Toxteth Park, Glebe

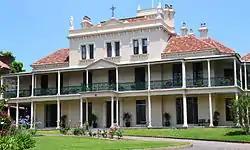
Toxteth Park, now located in St Scholastica's College

Toxteth Park is an historic house that now houses St Scholastica's College, Glebe, an inner-city suburb of Sydney, in New South Wales, Australia. The house was designed and built in 1829 by John Verge. The house and estate are listed in the New South Wales Heritage Database as a site of local historical significance.